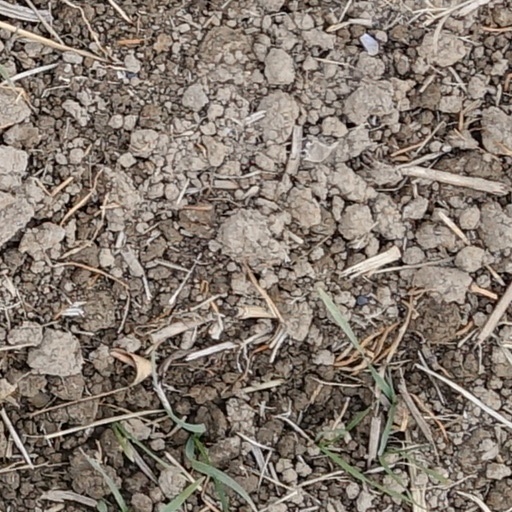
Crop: wheat